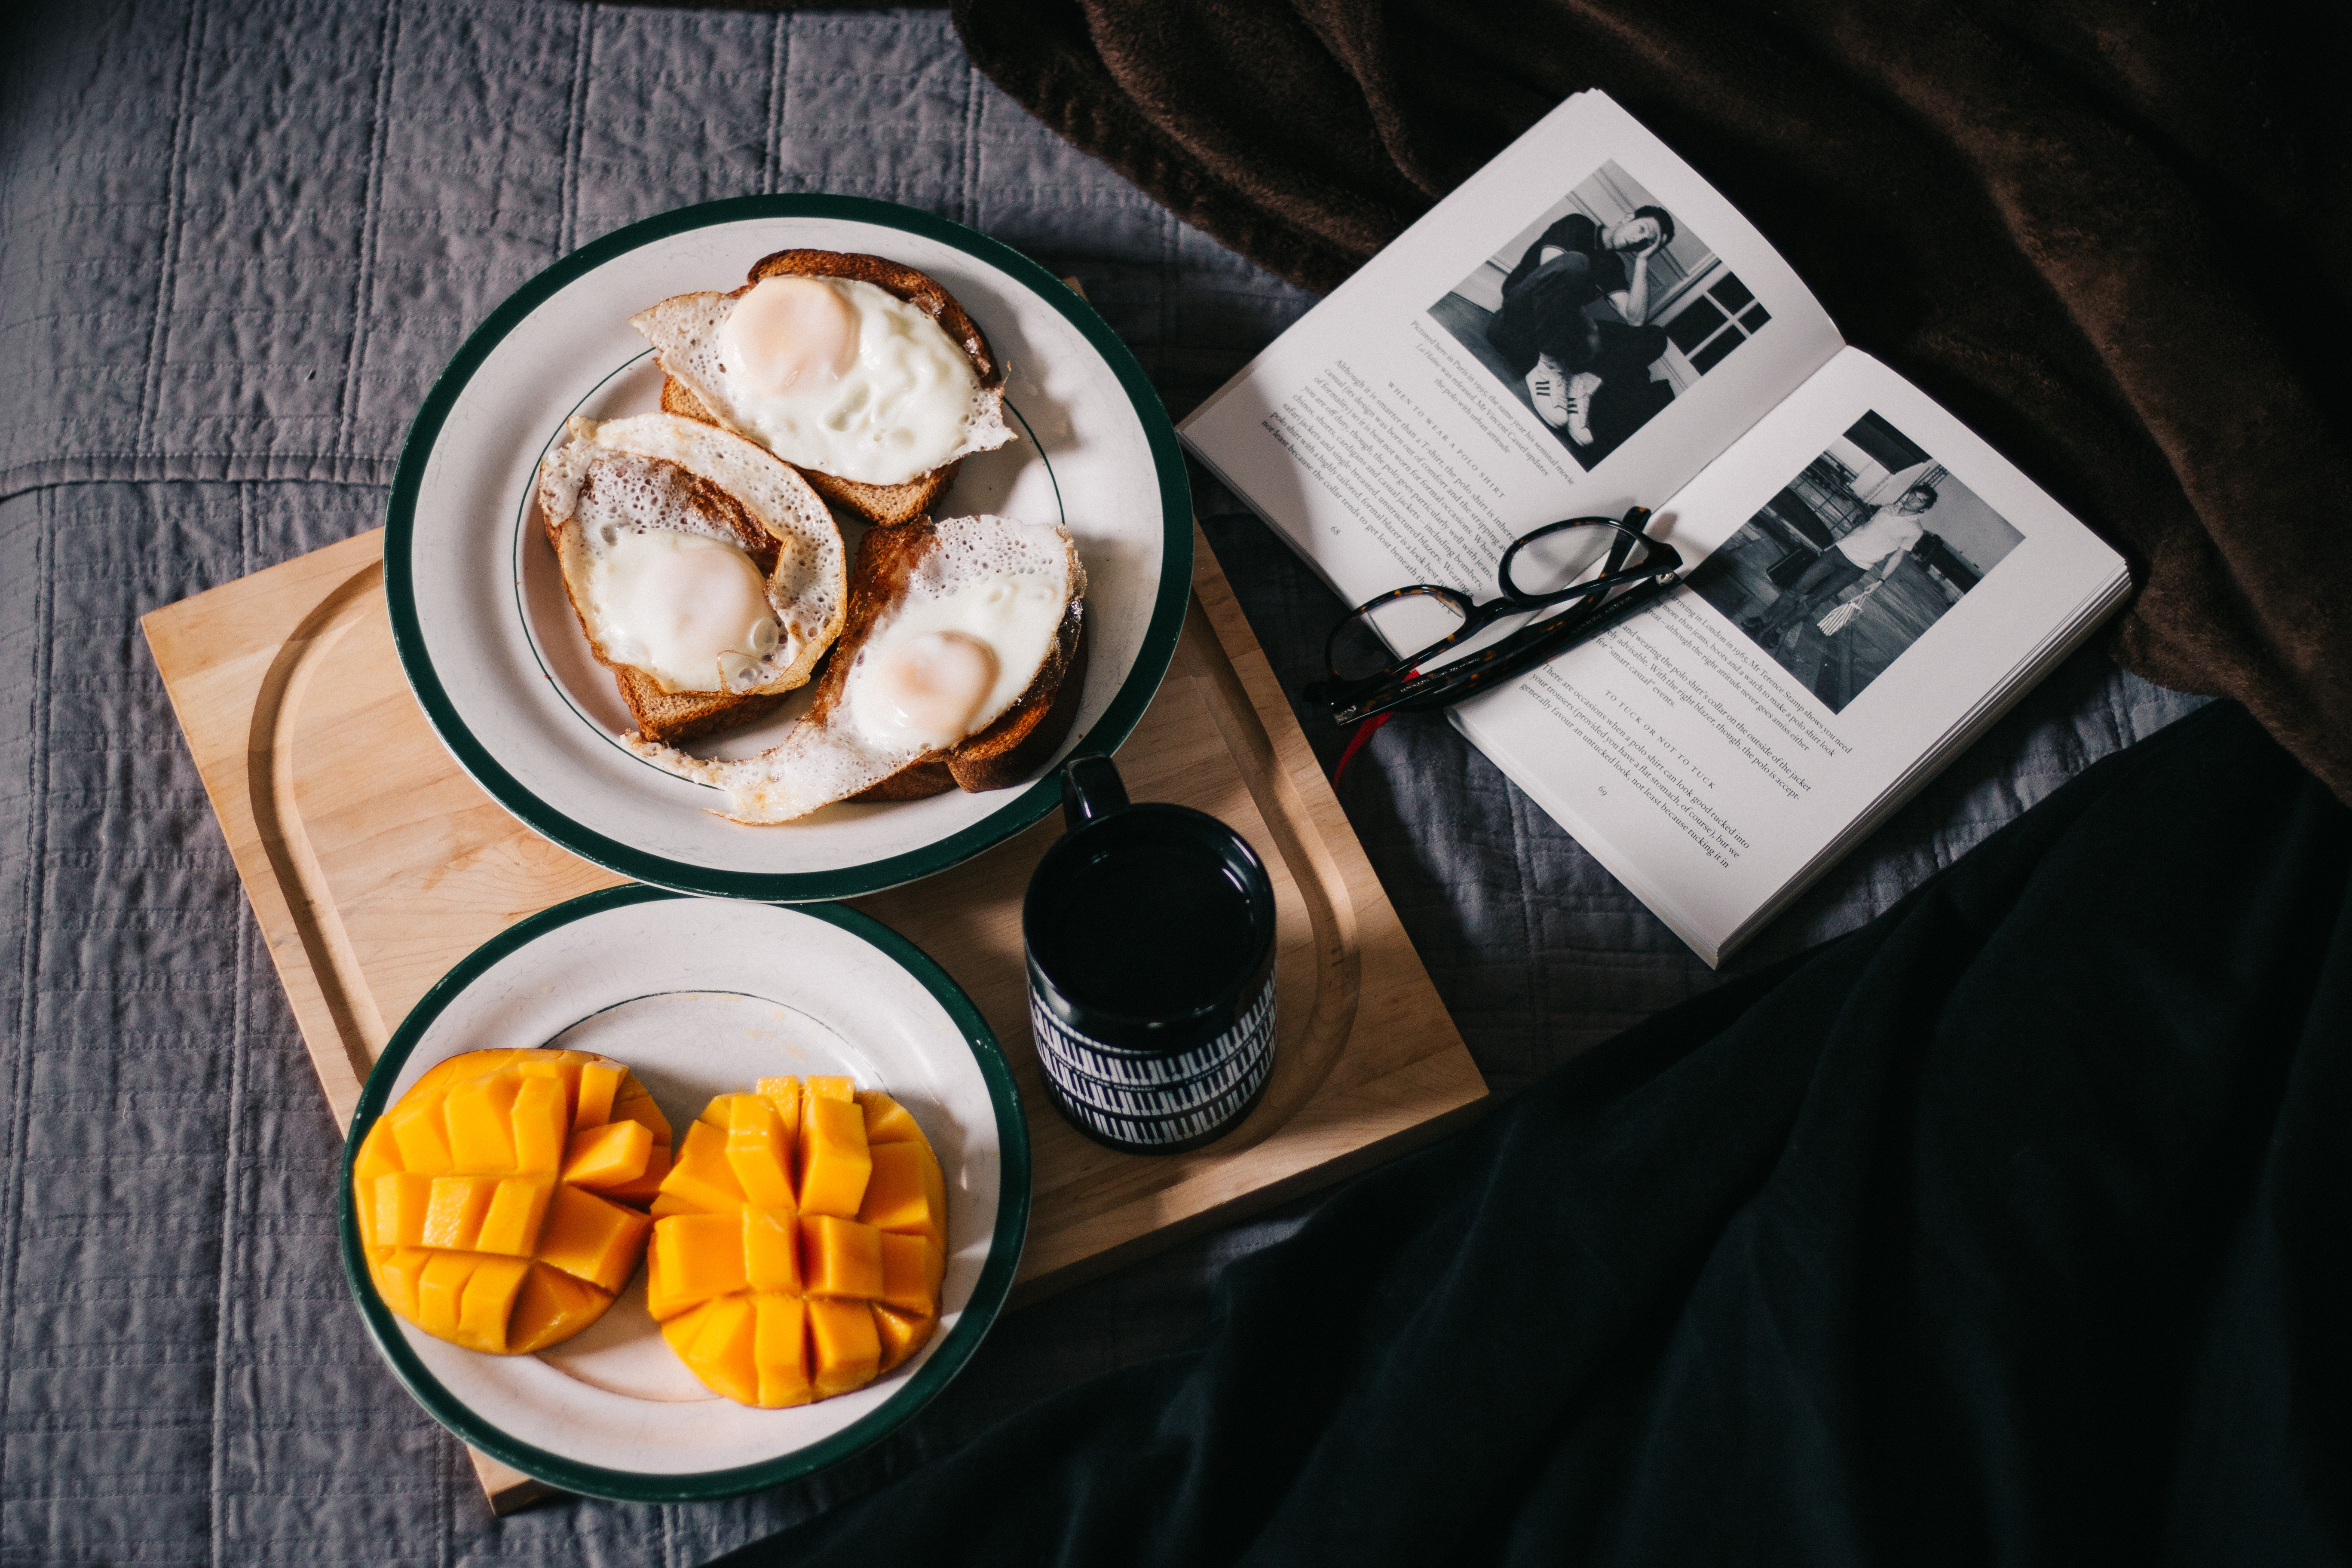
meal, food, produce, drink, breakfast, flavor, sense, breakfast in bed, fried eggs, mago